Shaun Wane

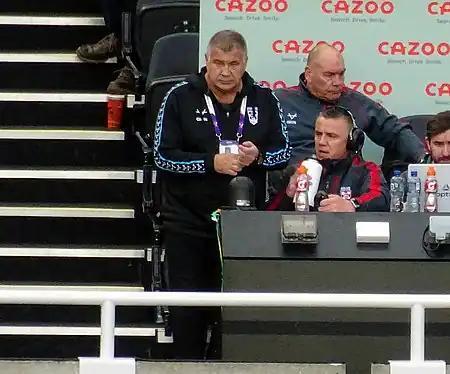
Wane alongside assistant Andy Last for England at the 2021 RLWC in 2022

On 3 February 2020, Wane was appointed as England head coach on a two-year deal.